Mike Dorgan

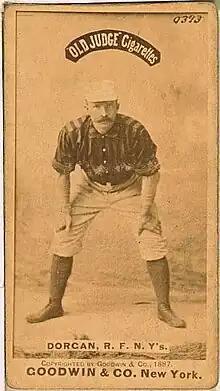
1887 baseball card of Dorgan

Michael Cornelius Dorgan (October 2, 1853 – April 26, 1909) was an American professional baseball player and manager. He played 10 seasons in Major League Baseball, principally as an outfielder, including five seasons and 425 games with the New York Giants from 1883 to 1887. He was also a player-manager for three major league clubs from 1879 to 1881.